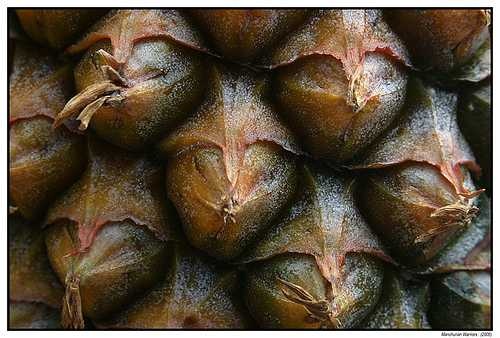
Label: Pineapple